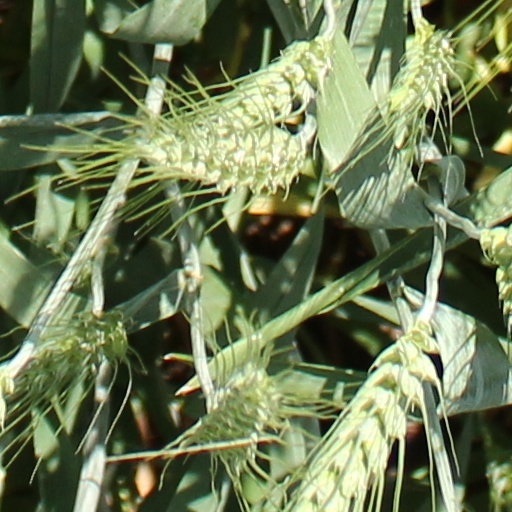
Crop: wheat